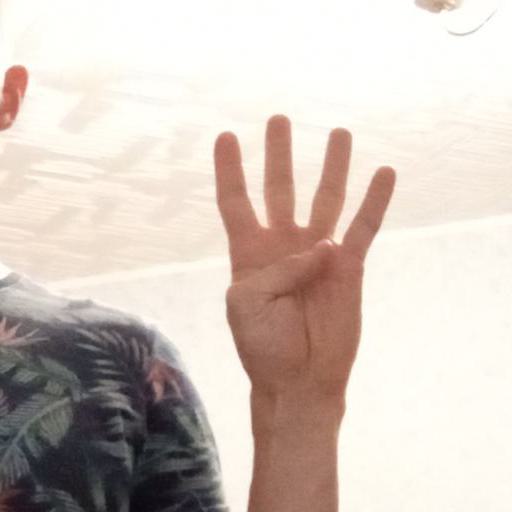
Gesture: four